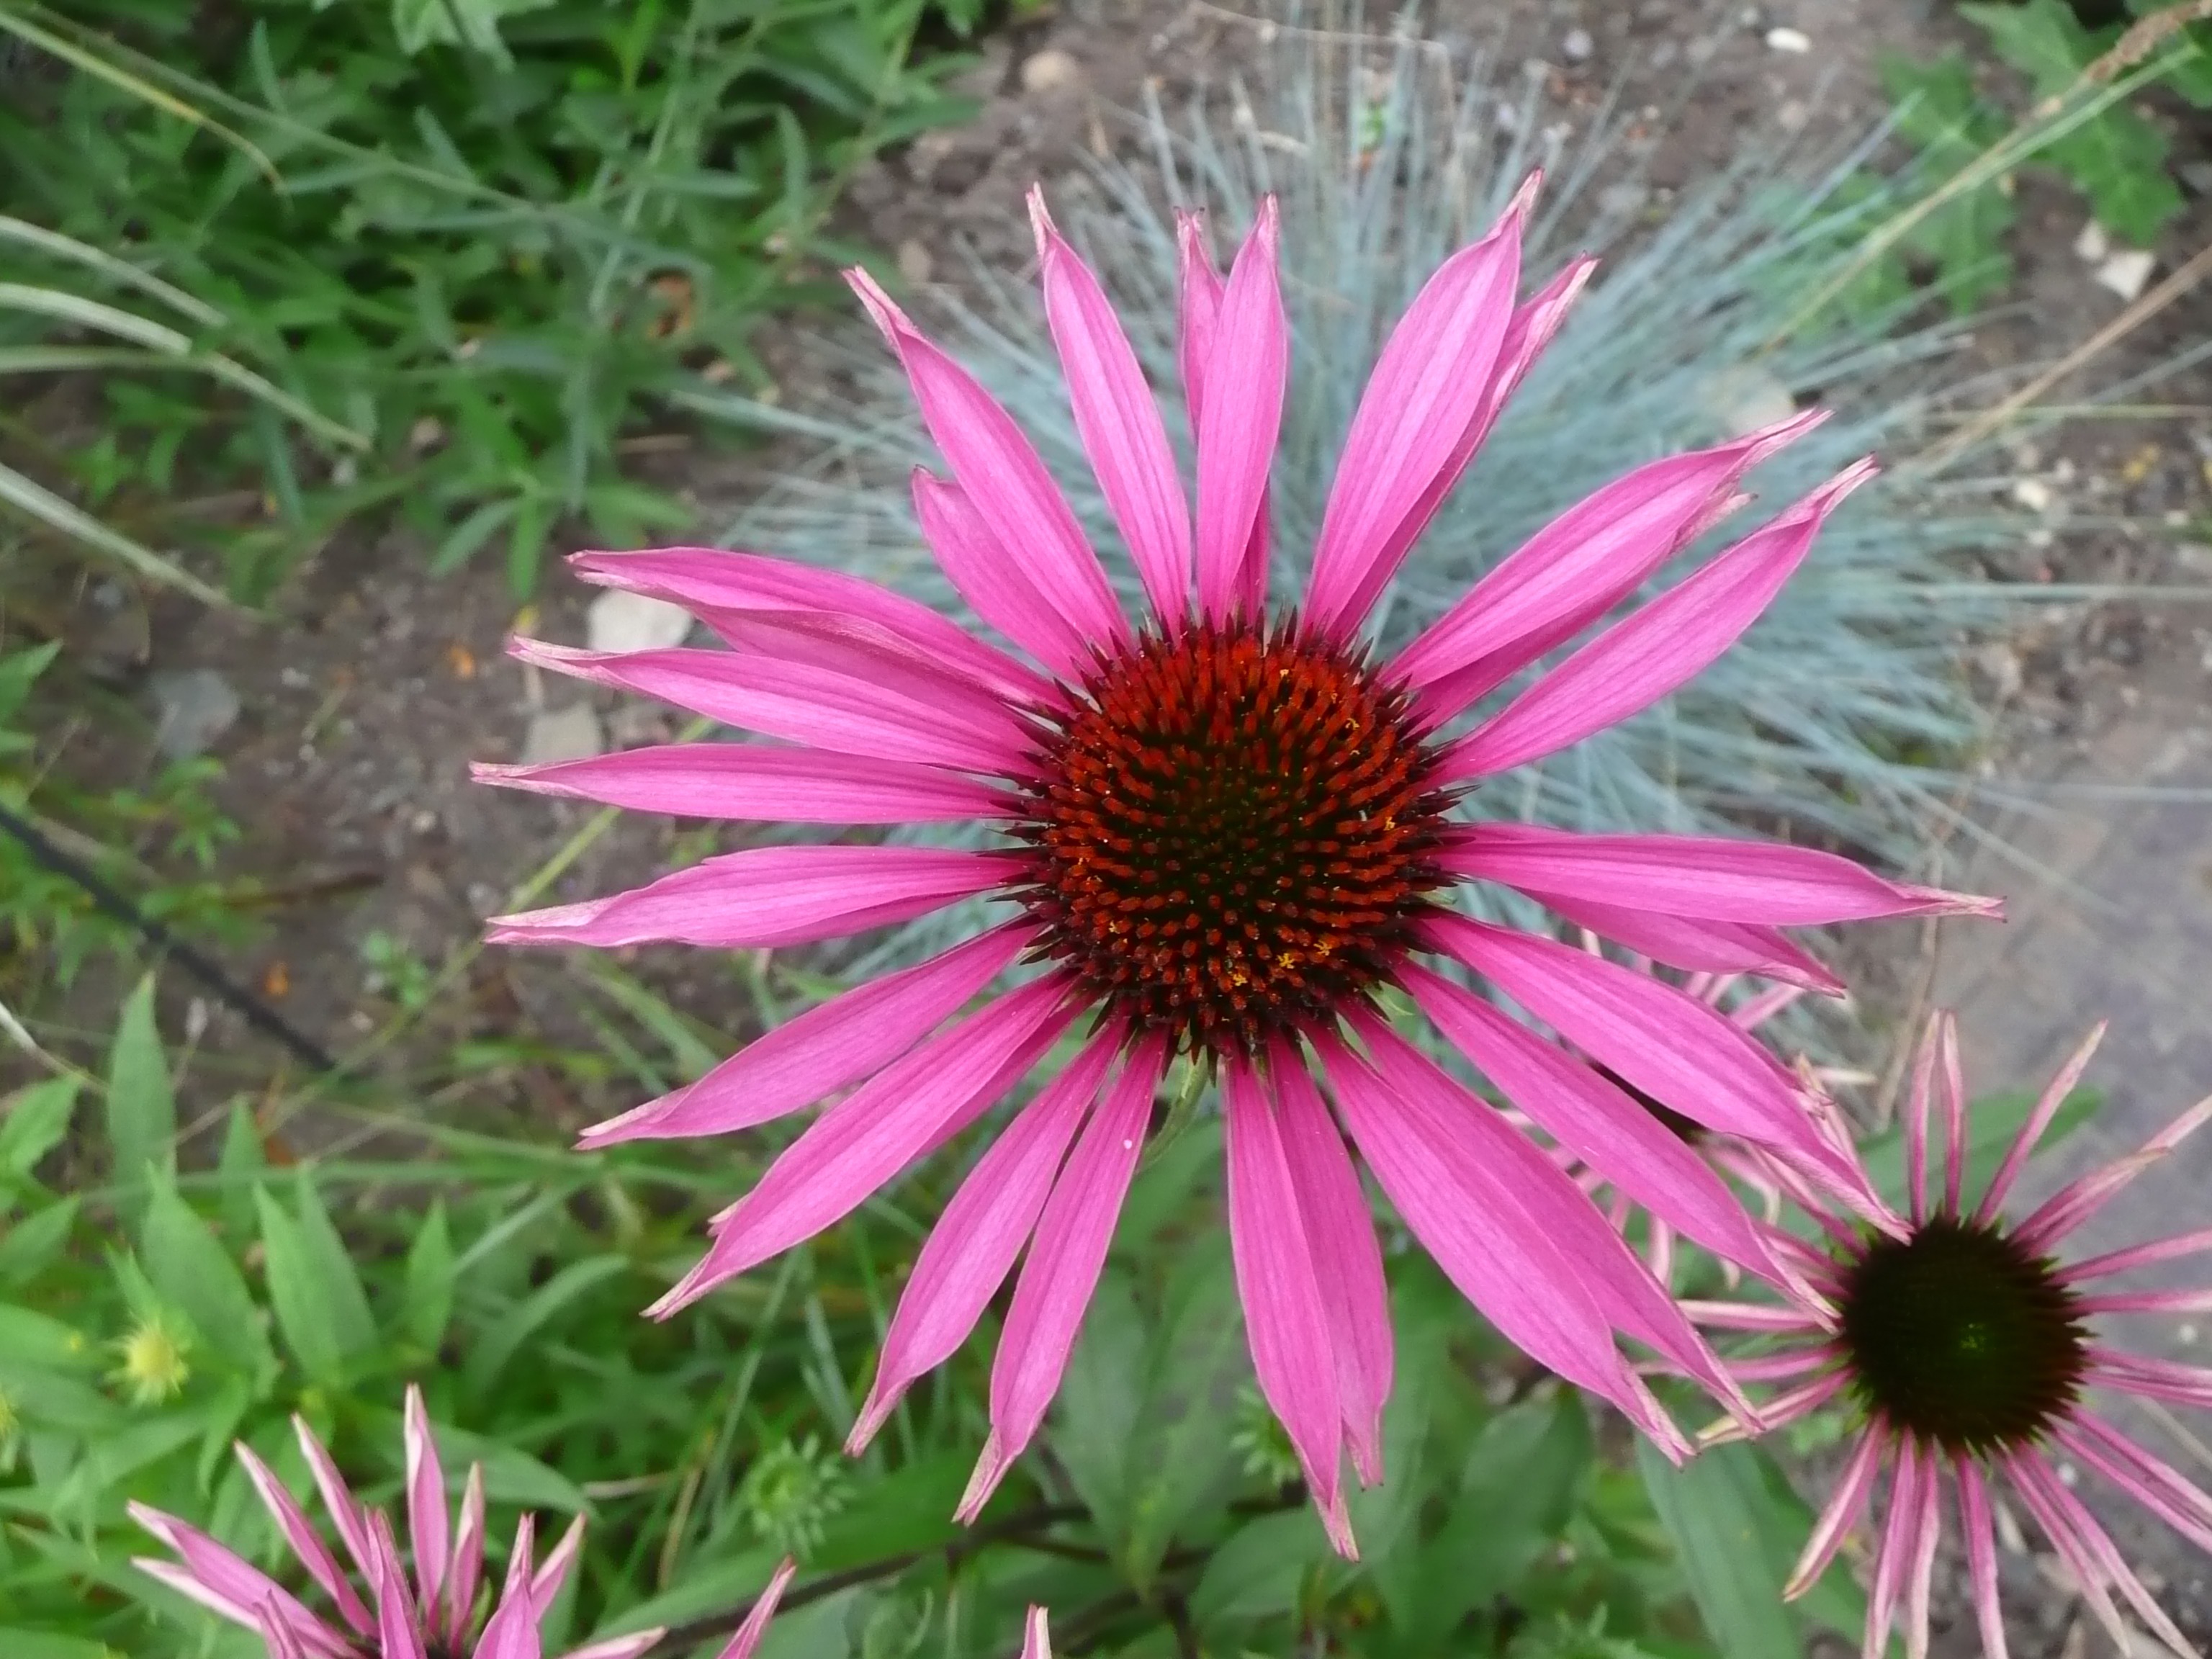
plant, flower, petal, bloom, summer, daisy, color, botany, garden, pink, flora, wildflower, flowers, coneflower, beautiful, pink flower, macro photography, flowering plant, daisy family, annual plant, land plant